All Saints' Church, Fawley

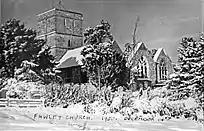
Fawley church showing bomb damage in the winter of 1950

The church was bombed in 1940 and was badly damaged losing all of its medieval stained glass. It wasn't until 1954 before the church was repaired and reconsecrated.